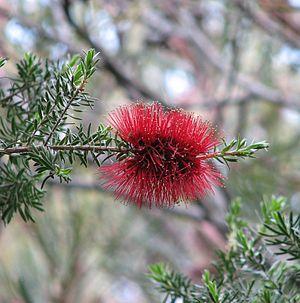
Kunzea baxteri est un arbuste de la famille des Myrtaceae. Il est endémique dans le sud-ouest de l'Australie-Occidentale, où il pousse sur des affleurements granitiques